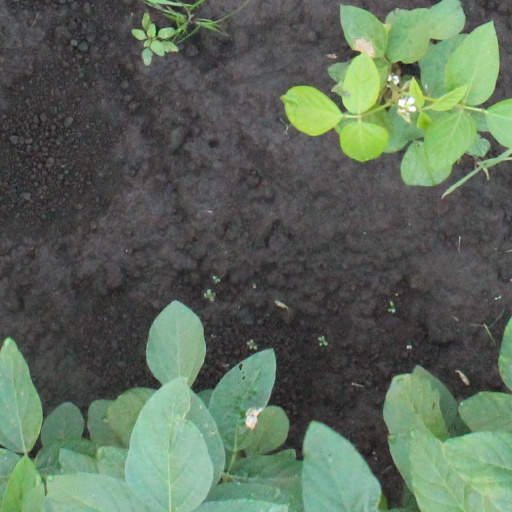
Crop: soybean